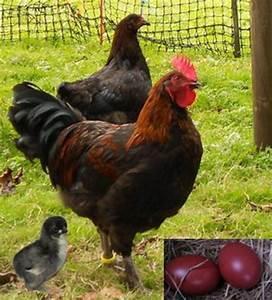
chicken